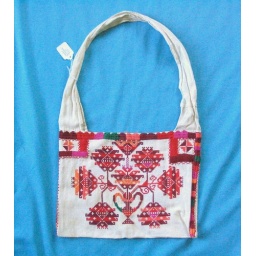
embroidered flowers in a vase decorate this Huastec bag from San Luis Potosi